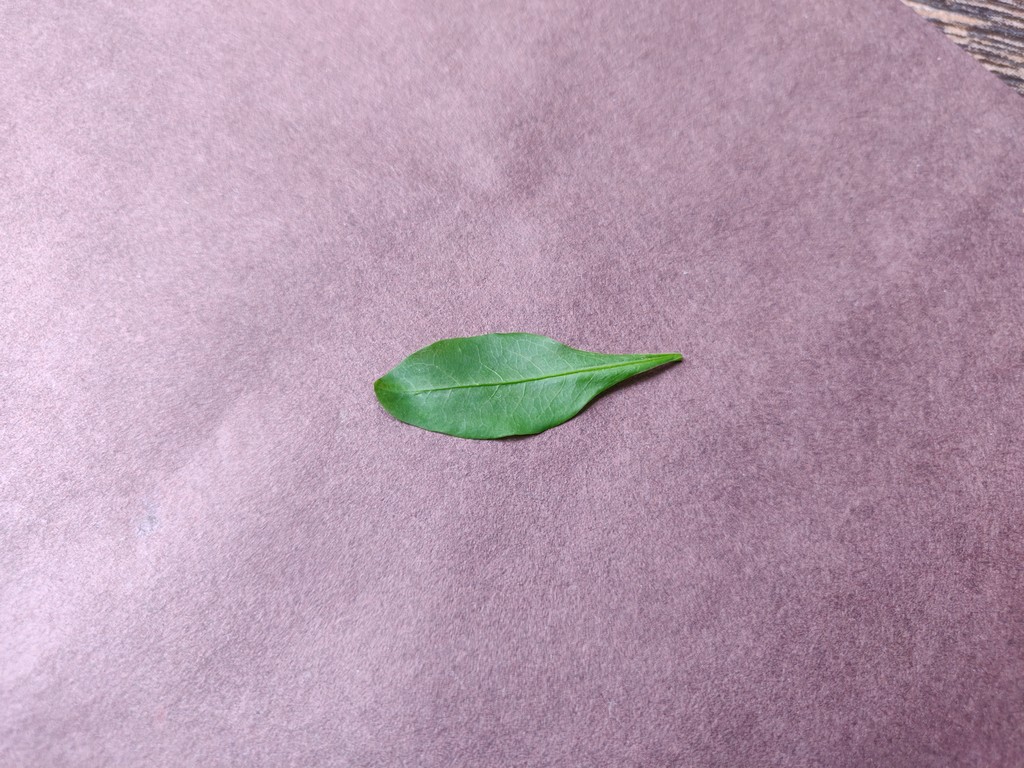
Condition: Healthy
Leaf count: single
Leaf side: front